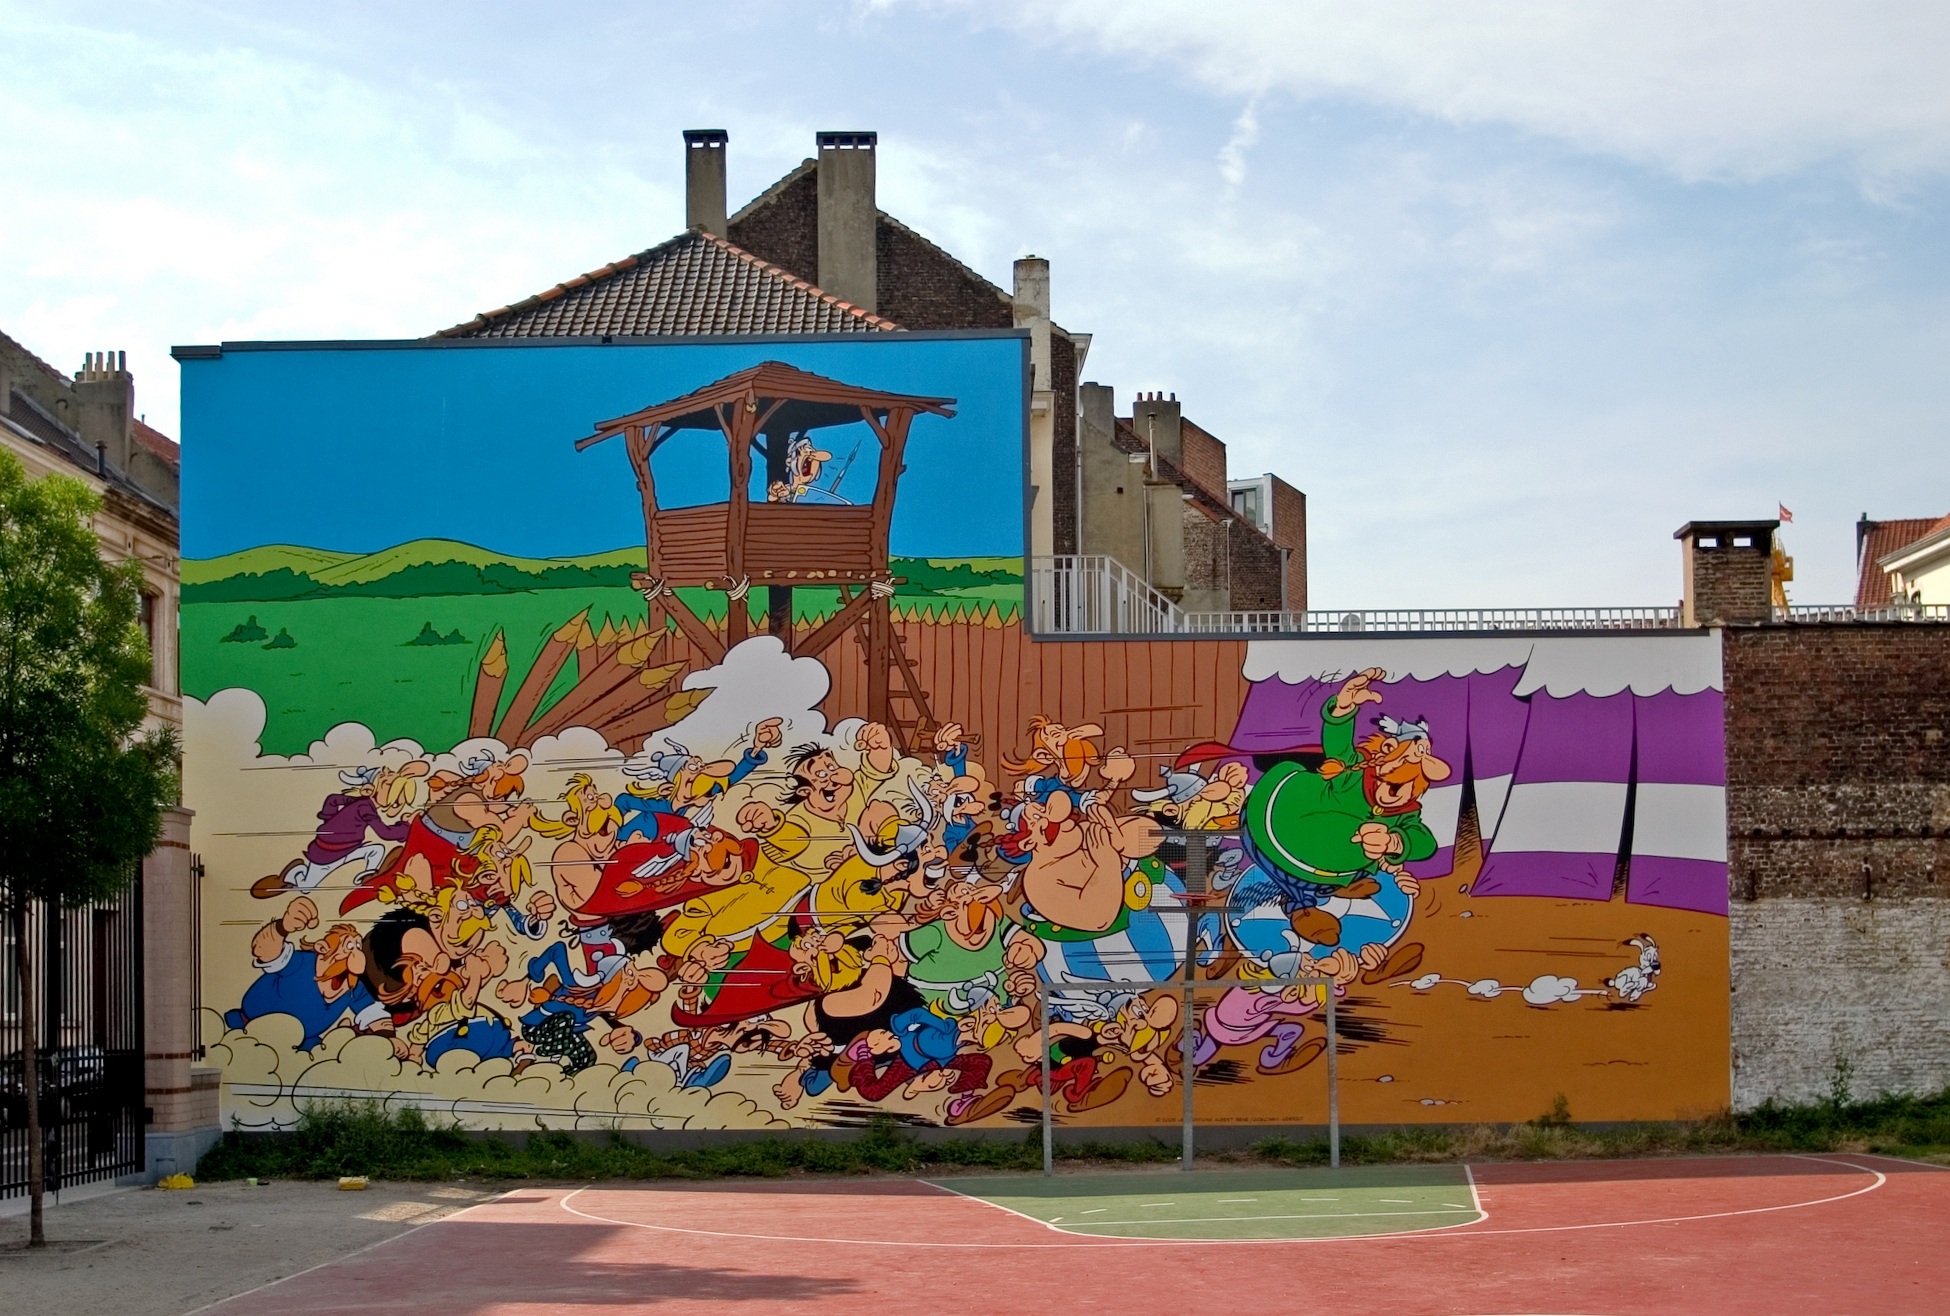
flower, vacation, color, street art, urban art, art, mural, comic, neighbourhood, painted wall, urban area